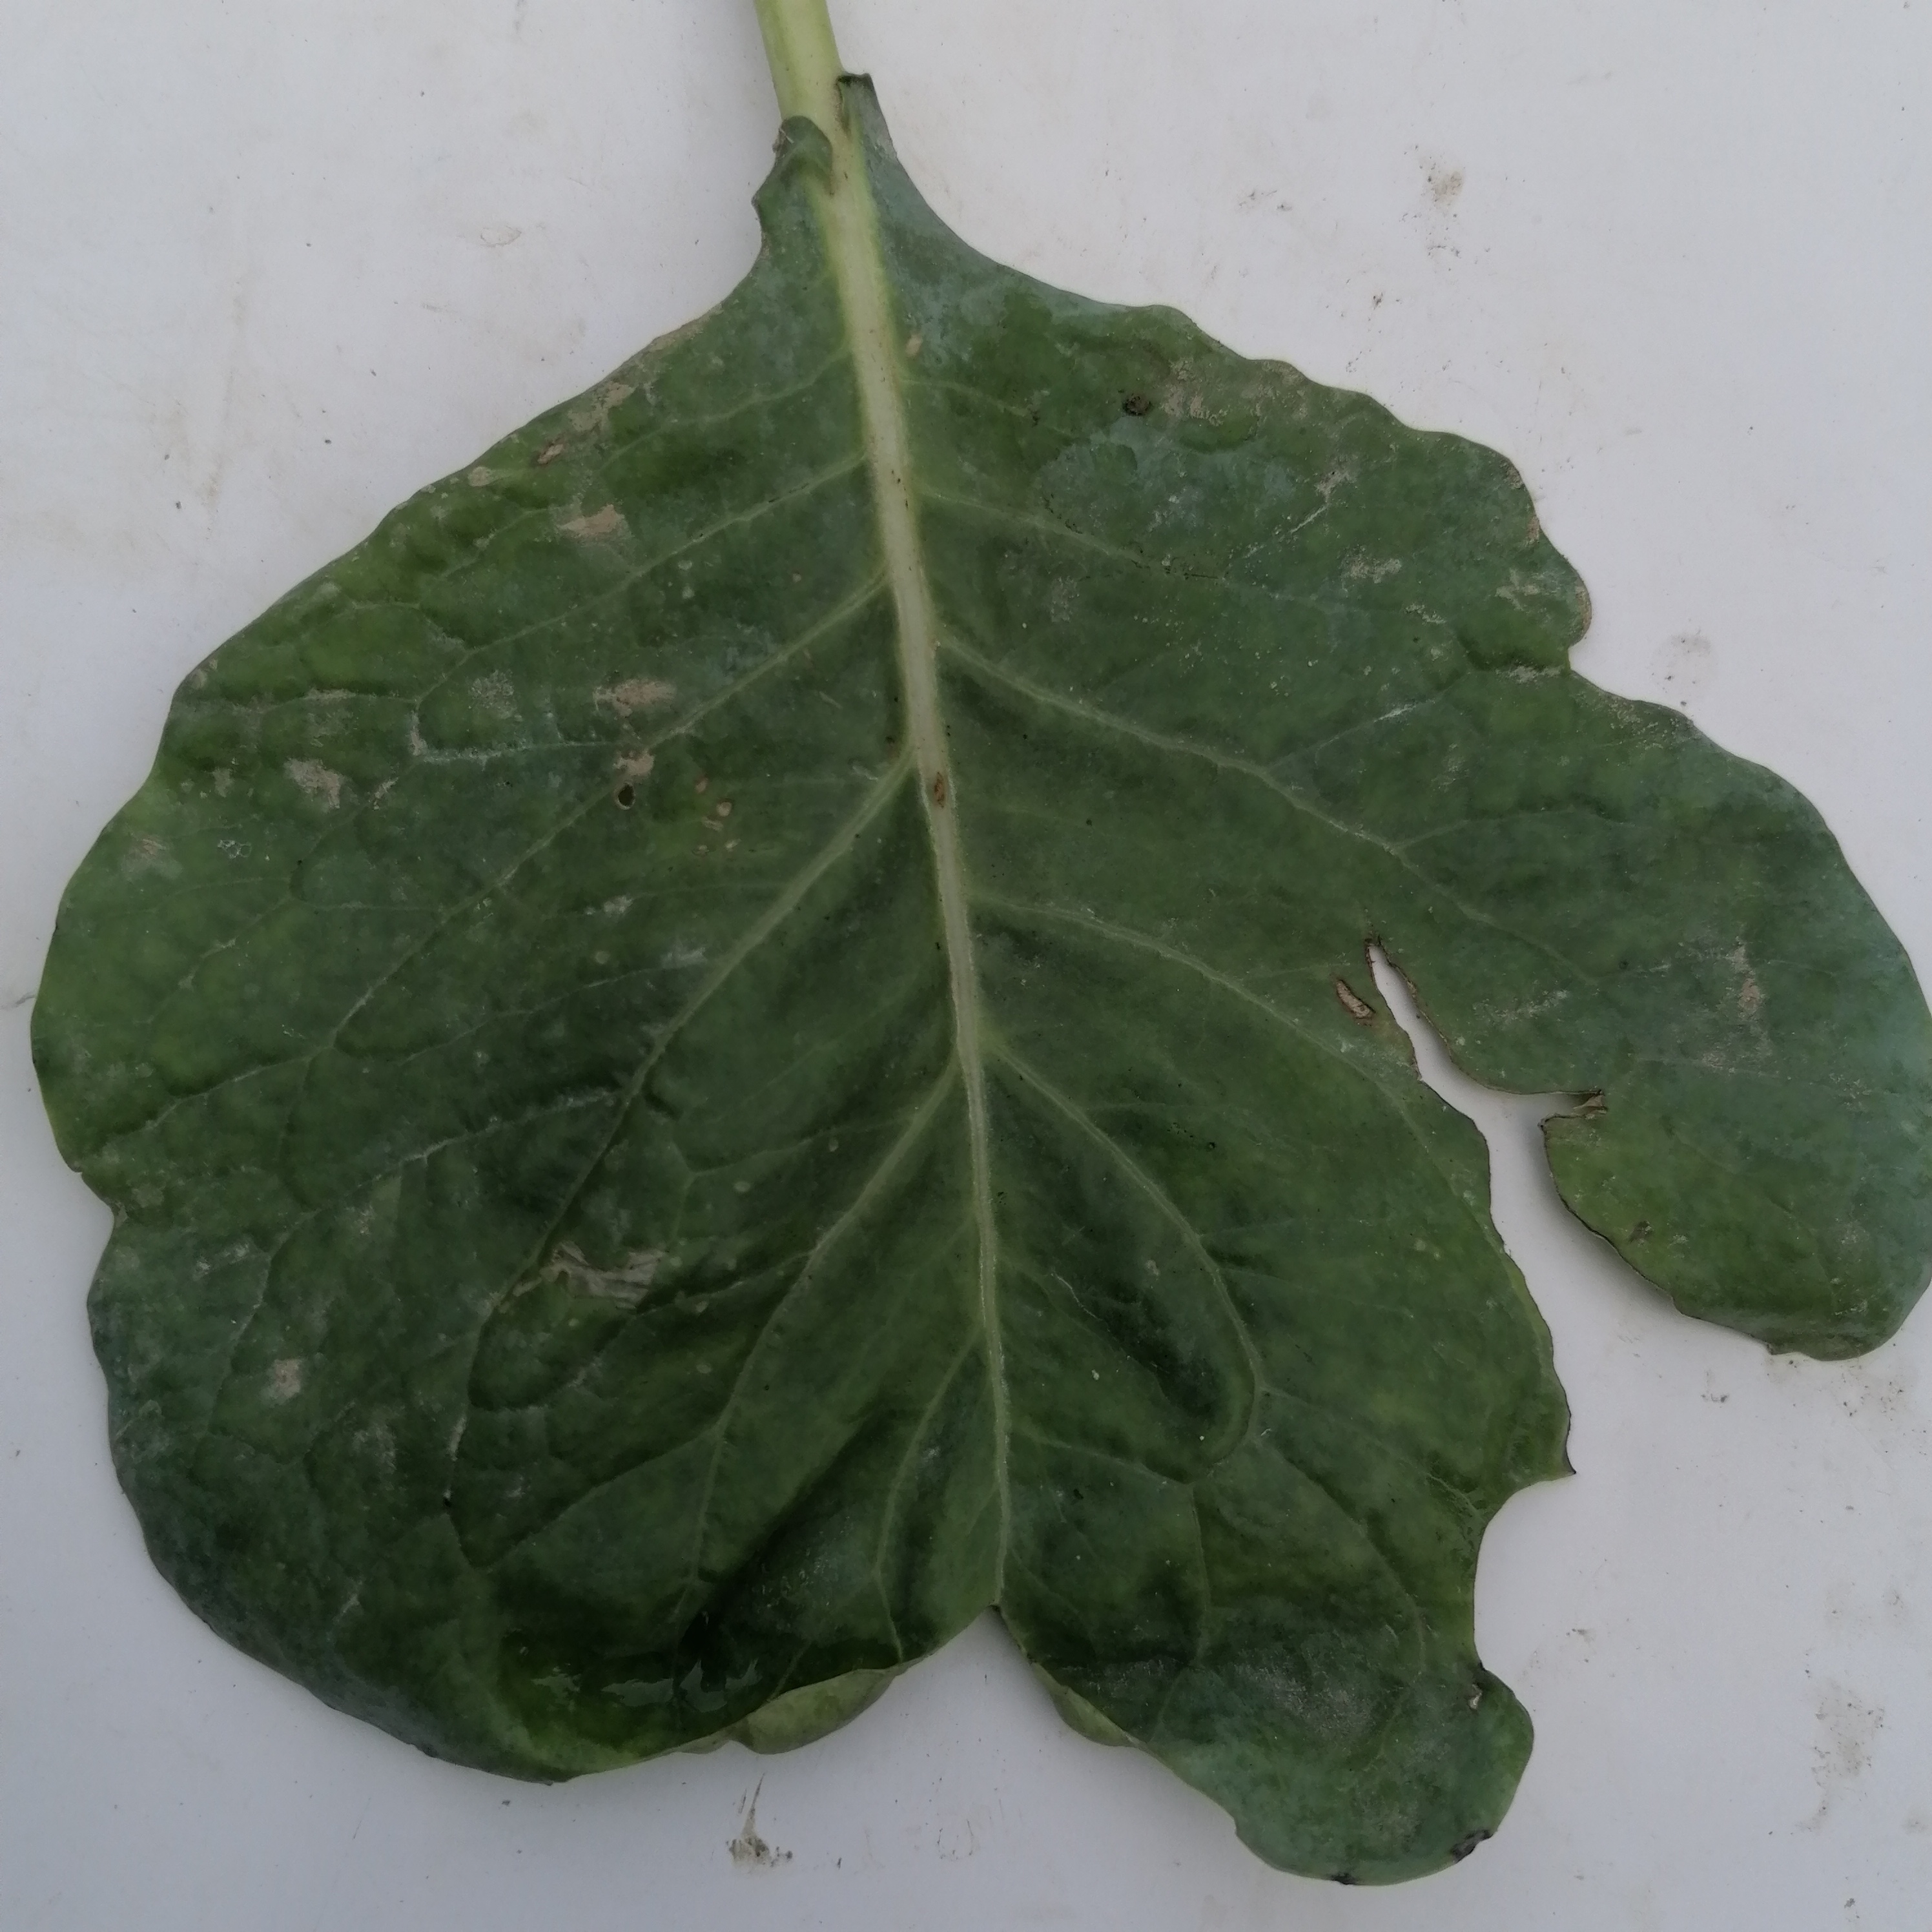
Label: Insect Hole